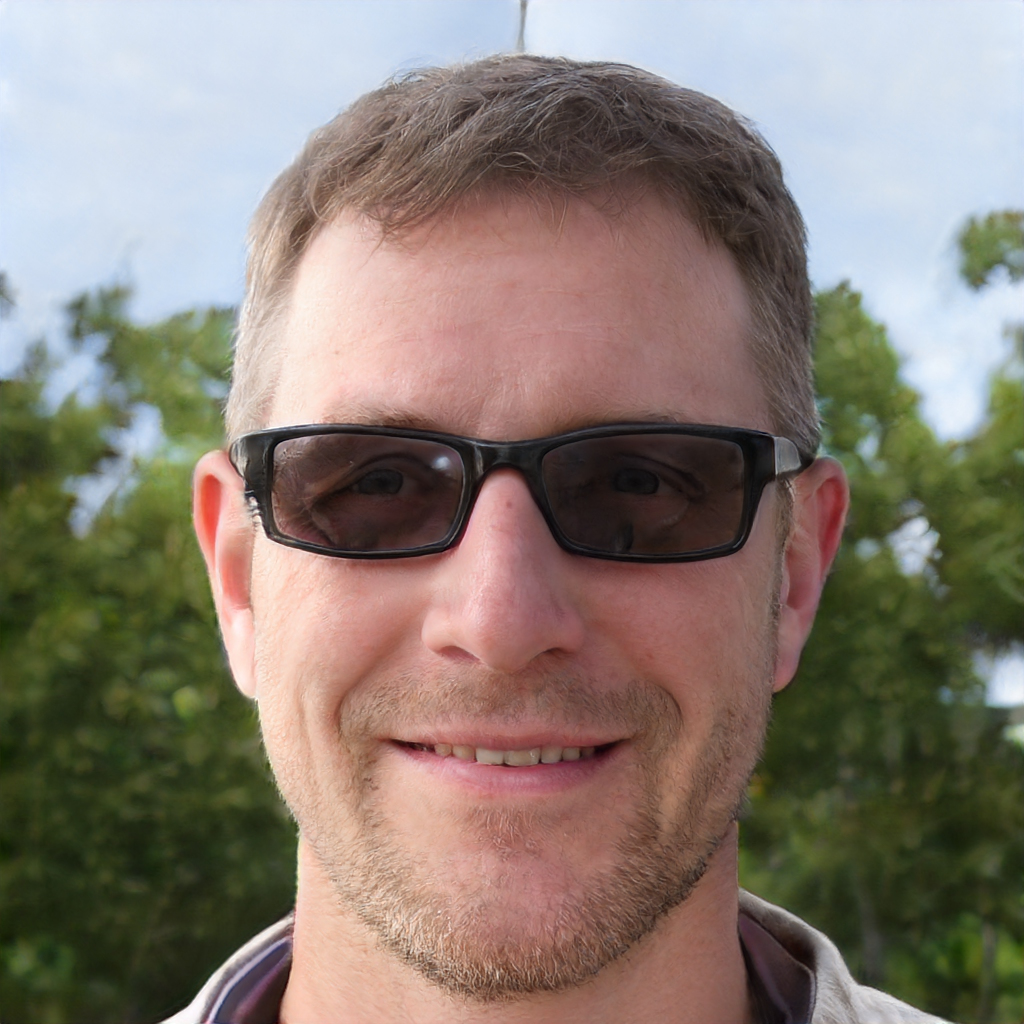
Gender: Male